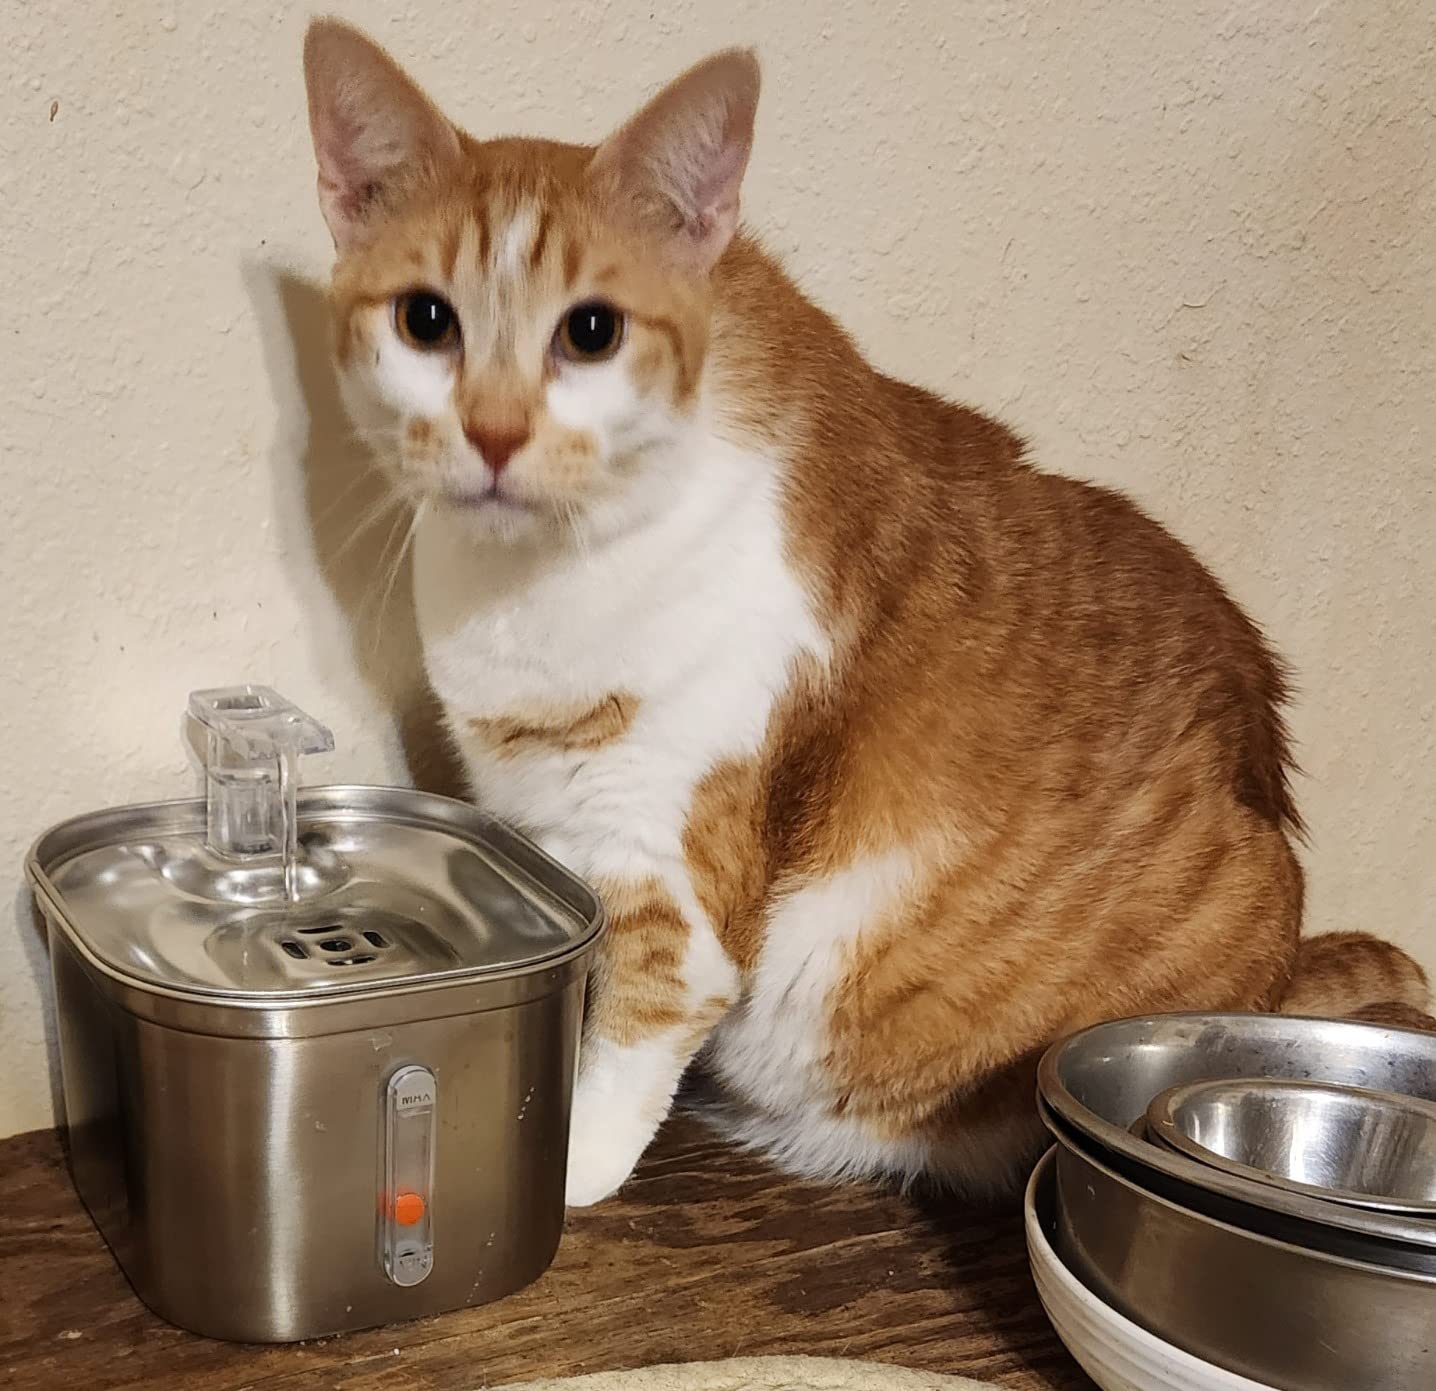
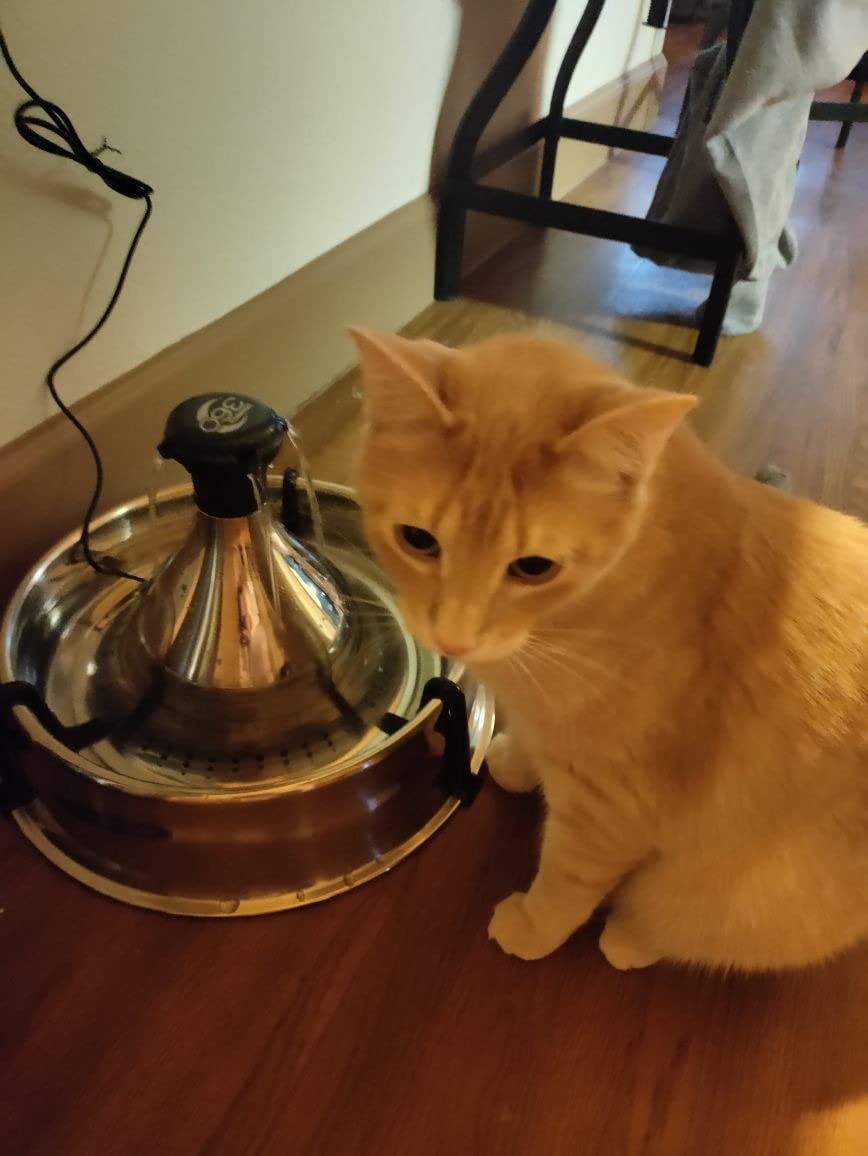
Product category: items_bowl
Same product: no